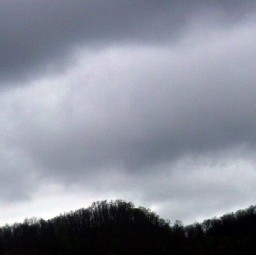
Cloud type: Nimbostratus (Ns)